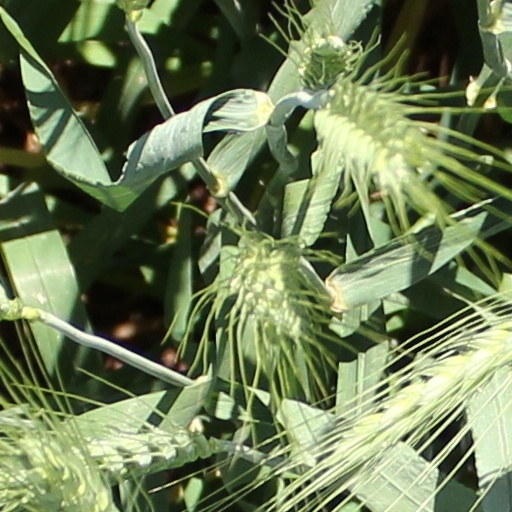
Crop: wheat